Francis Bennett-Goldney

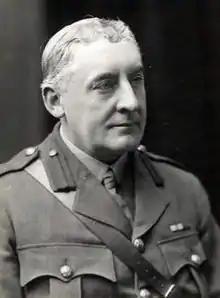
middle-aged man in military uniform

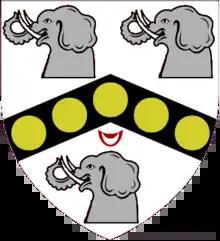
Shield of arms as displayed in the Commons chamber

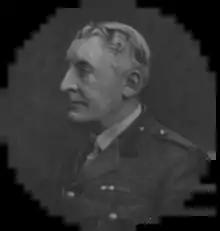
Bennett-Goldney's portrait published in "The Illustrated London News" on 24 August 1918

Major Francis Bennett-Goldney (1865 – 26 July 1918) was an antiquary, Member of Parliament (MP) for Canterbury and former Mayor of Canterbury, who died during World War I.